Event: Ecuador Earthquake
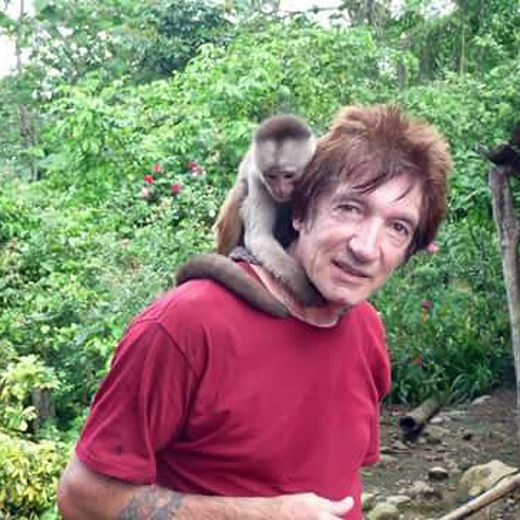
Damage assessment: no_damage